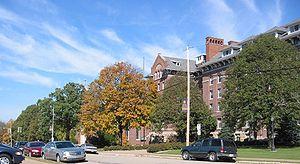
Pierre-Jean-Mathias Loras, dit Mathias Loras né à Lyon le 29 août 1792 et mort à Dubuque le 19 février 1858, est un évêque missionnaire et l'un des fondateurs de l'Église catholique aux États-Unis.